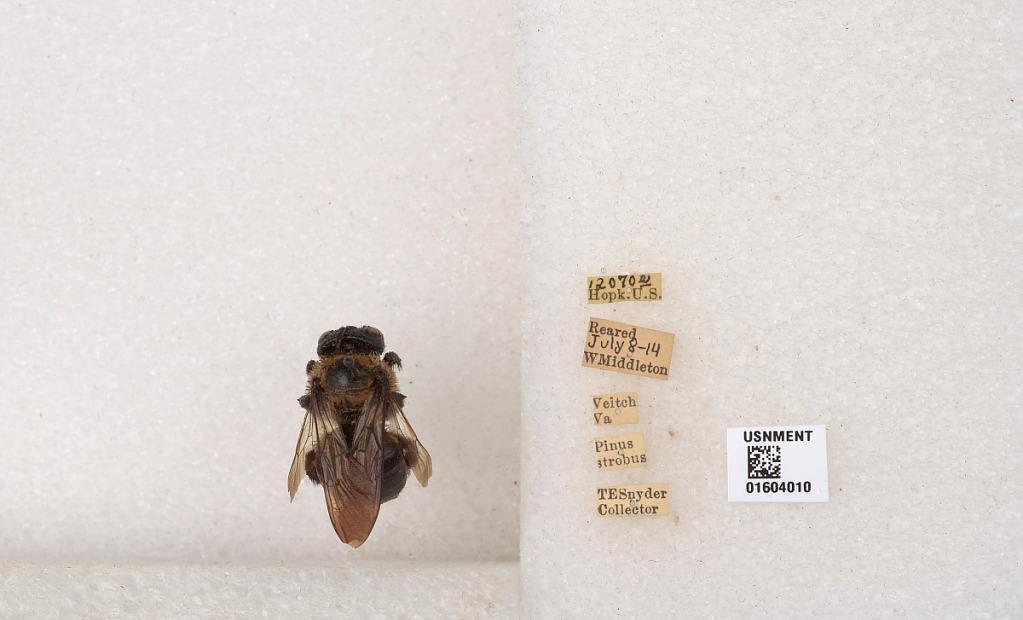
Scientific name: Xylocopa (Xylocopoides) virginica virginica (Linnaeus)
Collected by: T. Snyder
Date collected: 1914-7-8
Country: United States
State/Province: Virginia
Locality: Veitch